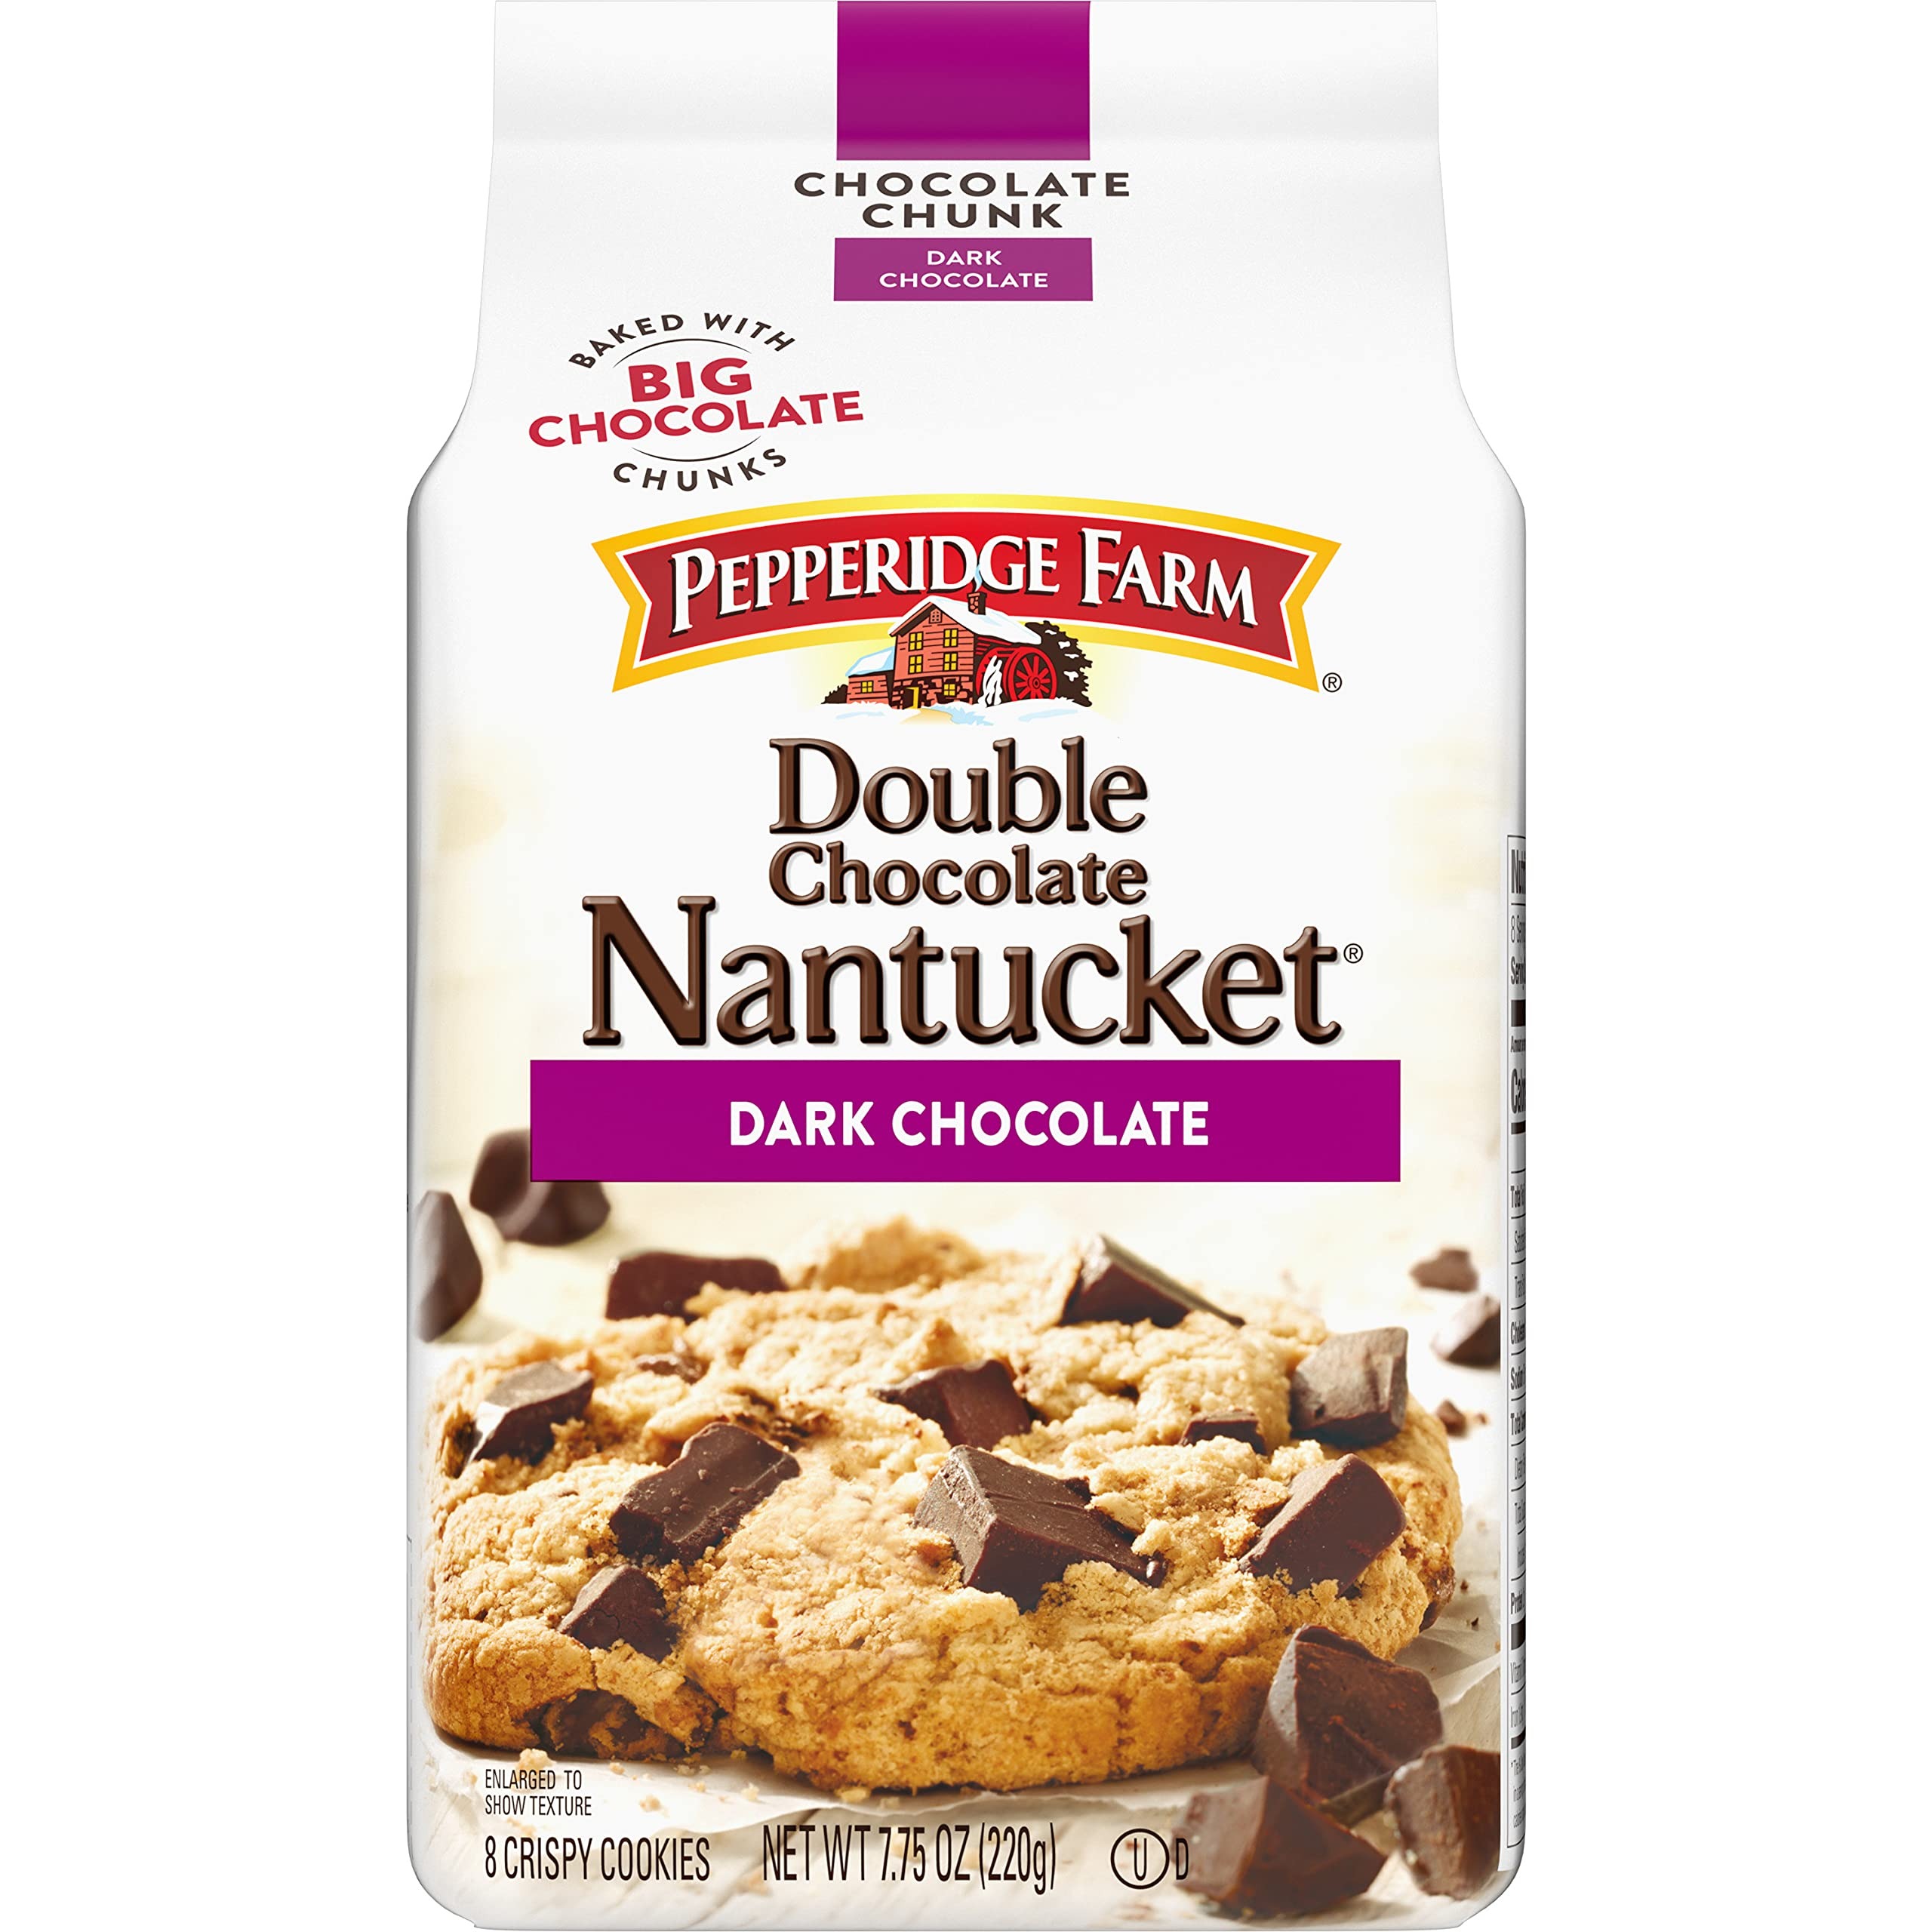
Item Name: Pepperidge Farm Nantucket Crispy Double Dark Chocolate Chunk Cookies, 7.75 oz. Bag
Bullet Point 1: Crispy cookies with double the amount of big chocolate chunks
Bullet Point 2: Made with rich dark chocolate, real eggs, and real vanilla extract
Bullet Point 3: Baked with care and the finest ingredients for a melt-in-your-mouth sweet treat
Bullet Point 4: Experience crispy Nantucket cookies with a glass of milk or cup of coffee
Bullet Point 5: 8 Pepperidge Farm cookies in each 7.75 ounce bag
Value: 7.75
Unit: Ounce

Price: 4.99